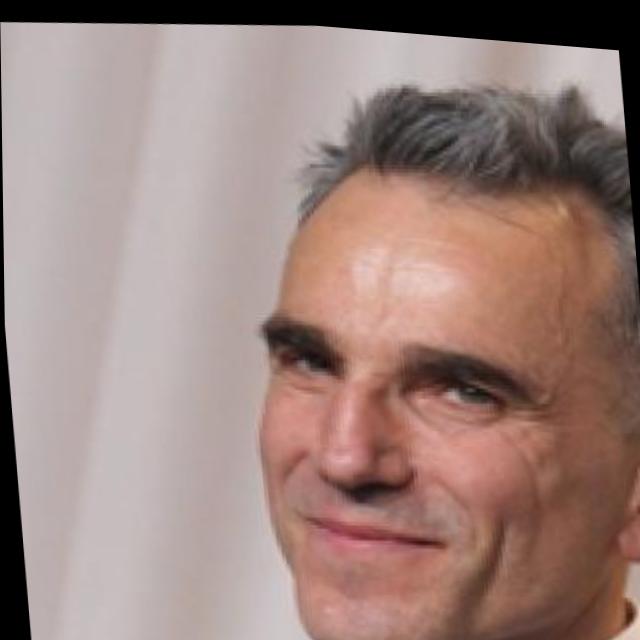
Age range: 45-64